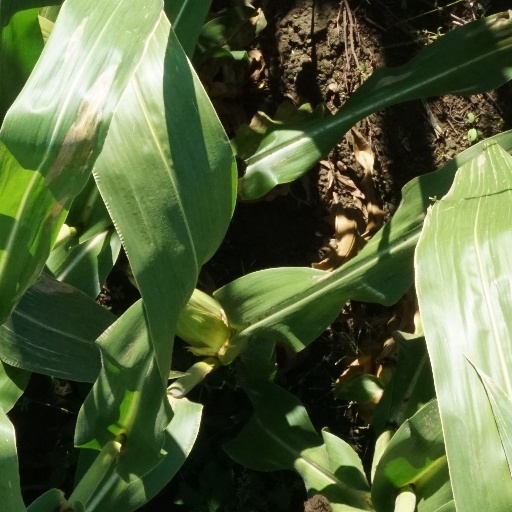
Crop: maize; corn